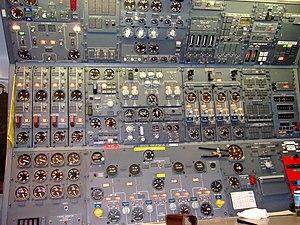
Le mécanicien navigant, sur certains avions civils ou militaires, est le membre du personnel navigant technique qui gère et surveille les systèmes de vol de l'avion. Aux débuts du transport aérien, la plupart des appareils nécessitaient la présence d'un mécanicien navigant, mais au cours des années 1970, avec l'apparition d'avions tels que le Boeing 747-400 ou le McDonnell Douglas MD-11, l'automatisation accrue des systèmes a supprimé le besoin d'un troisième membre d'équipage dans le cockpit.